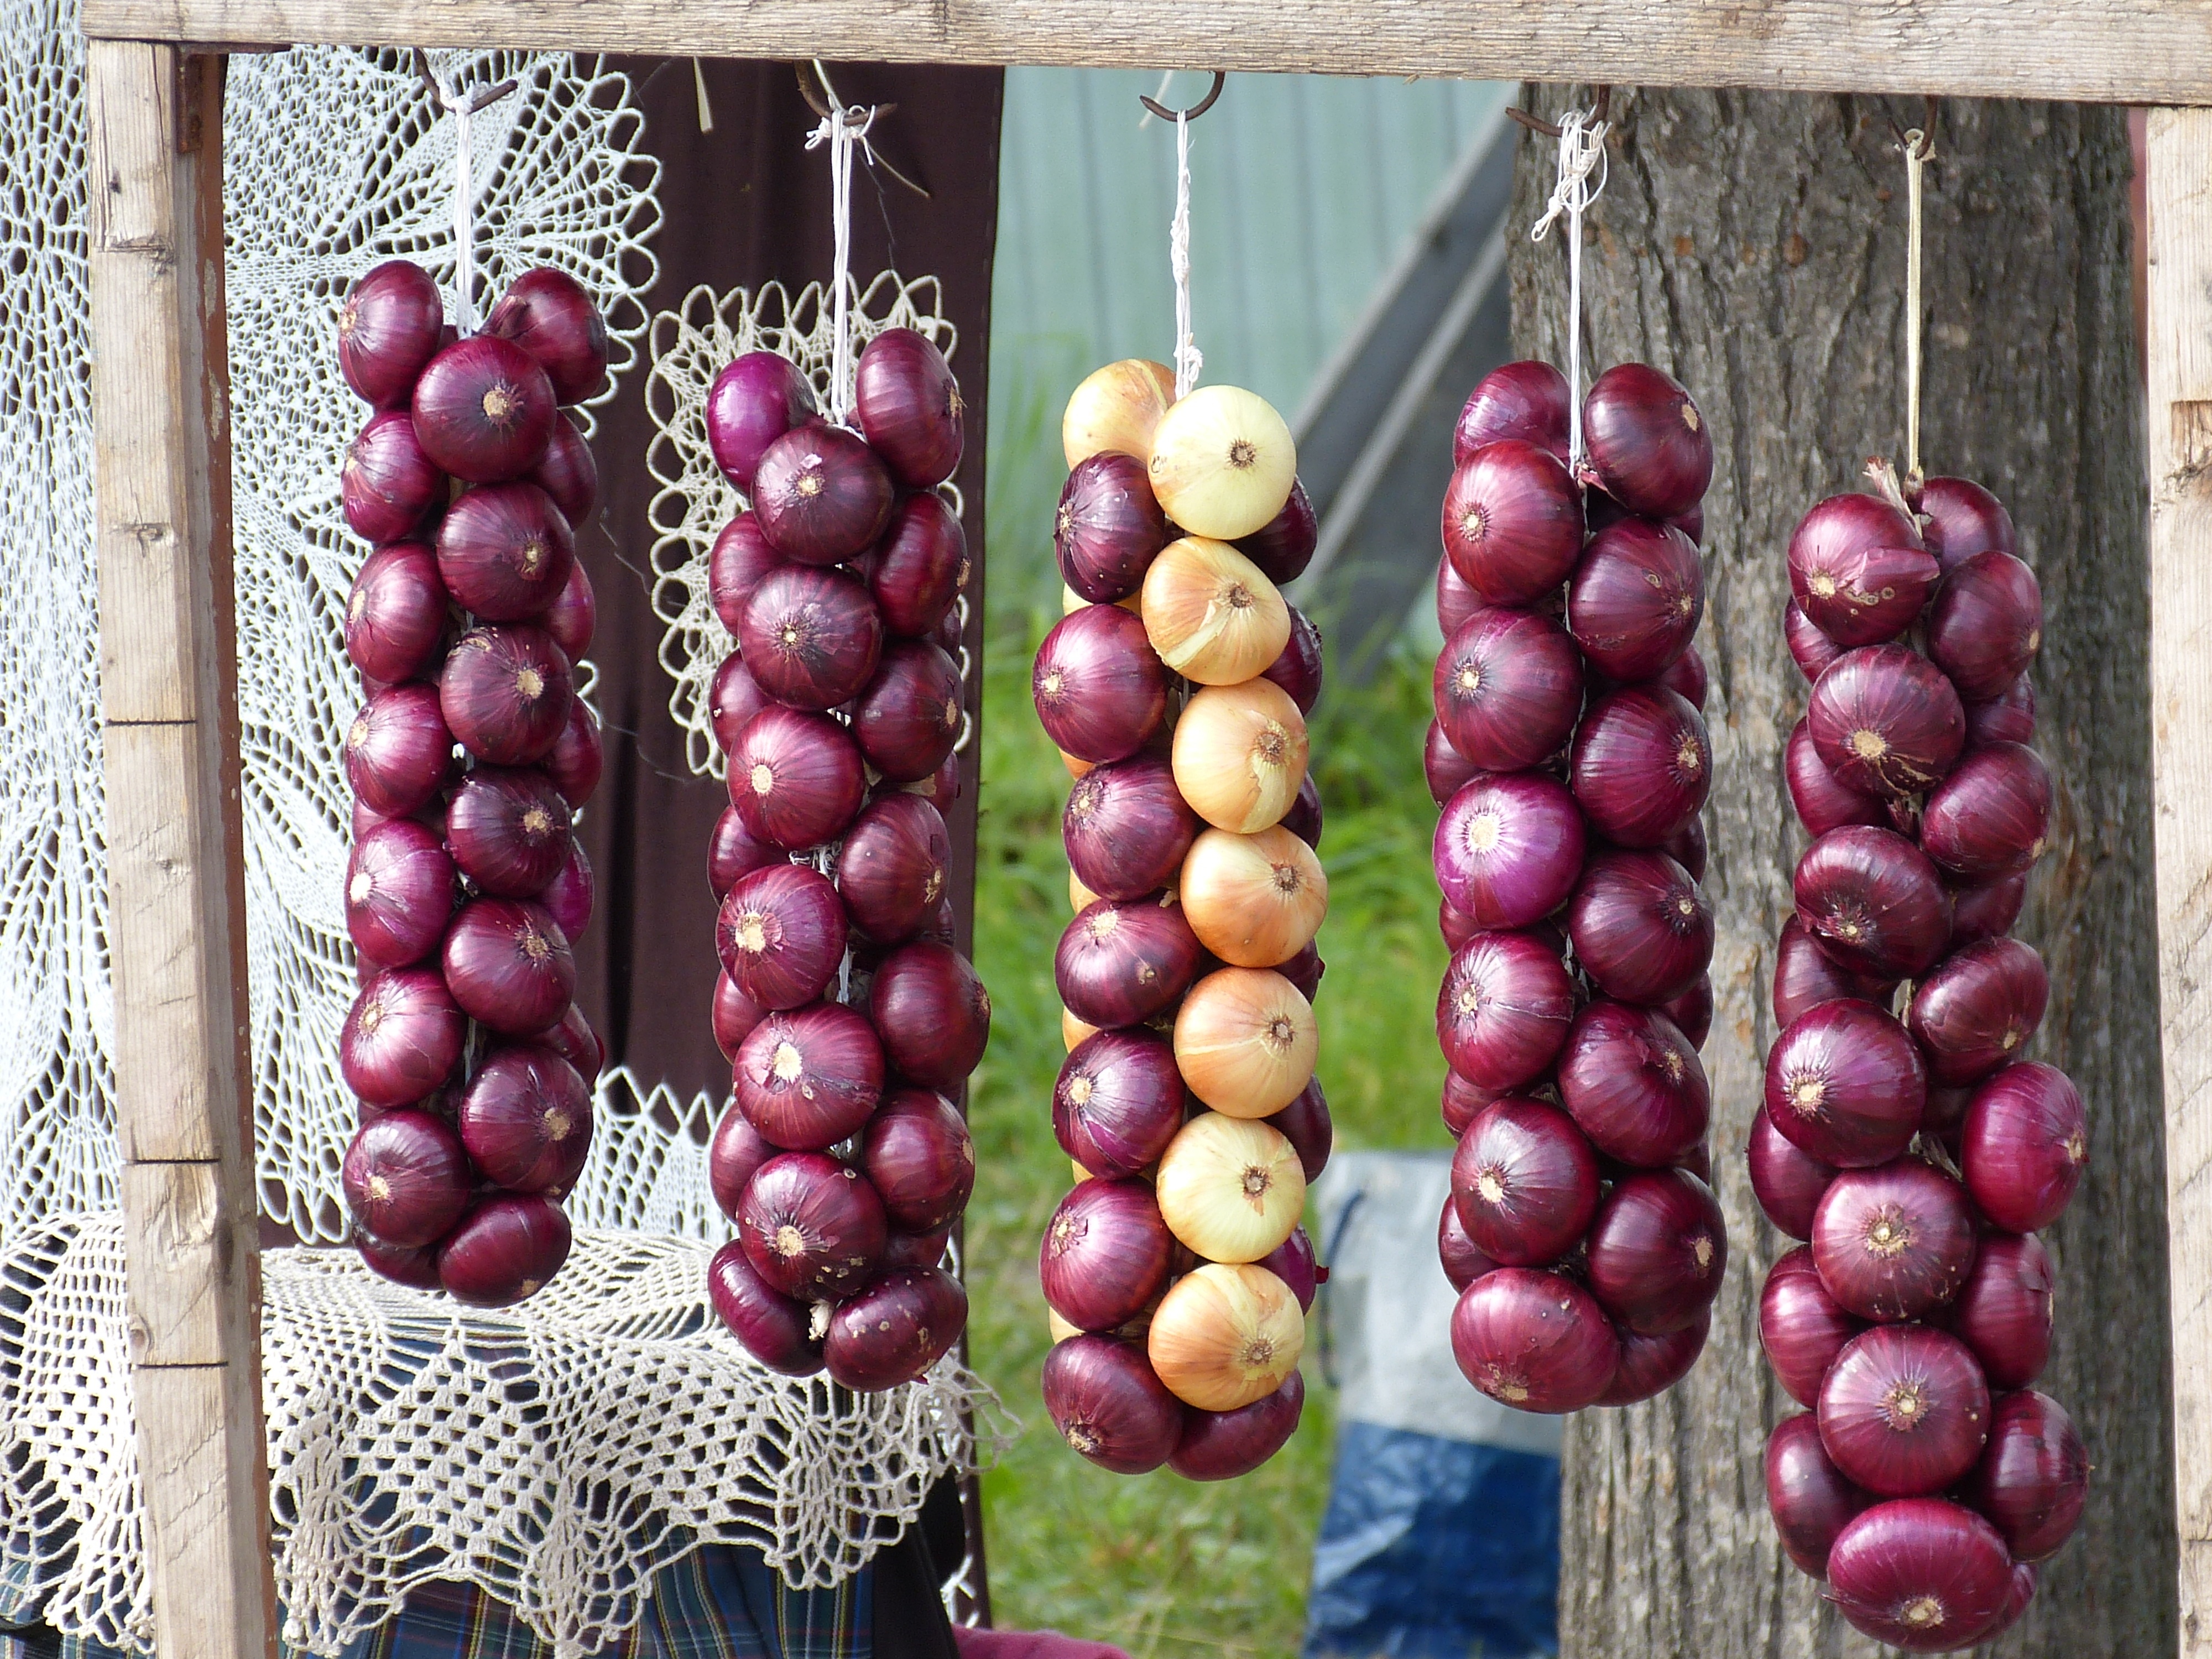
plant, fruit, flower, purple, food, produce, vegetable, market, healthy, eat, onion, vegetables, violet, russia, flowering plant, land plant